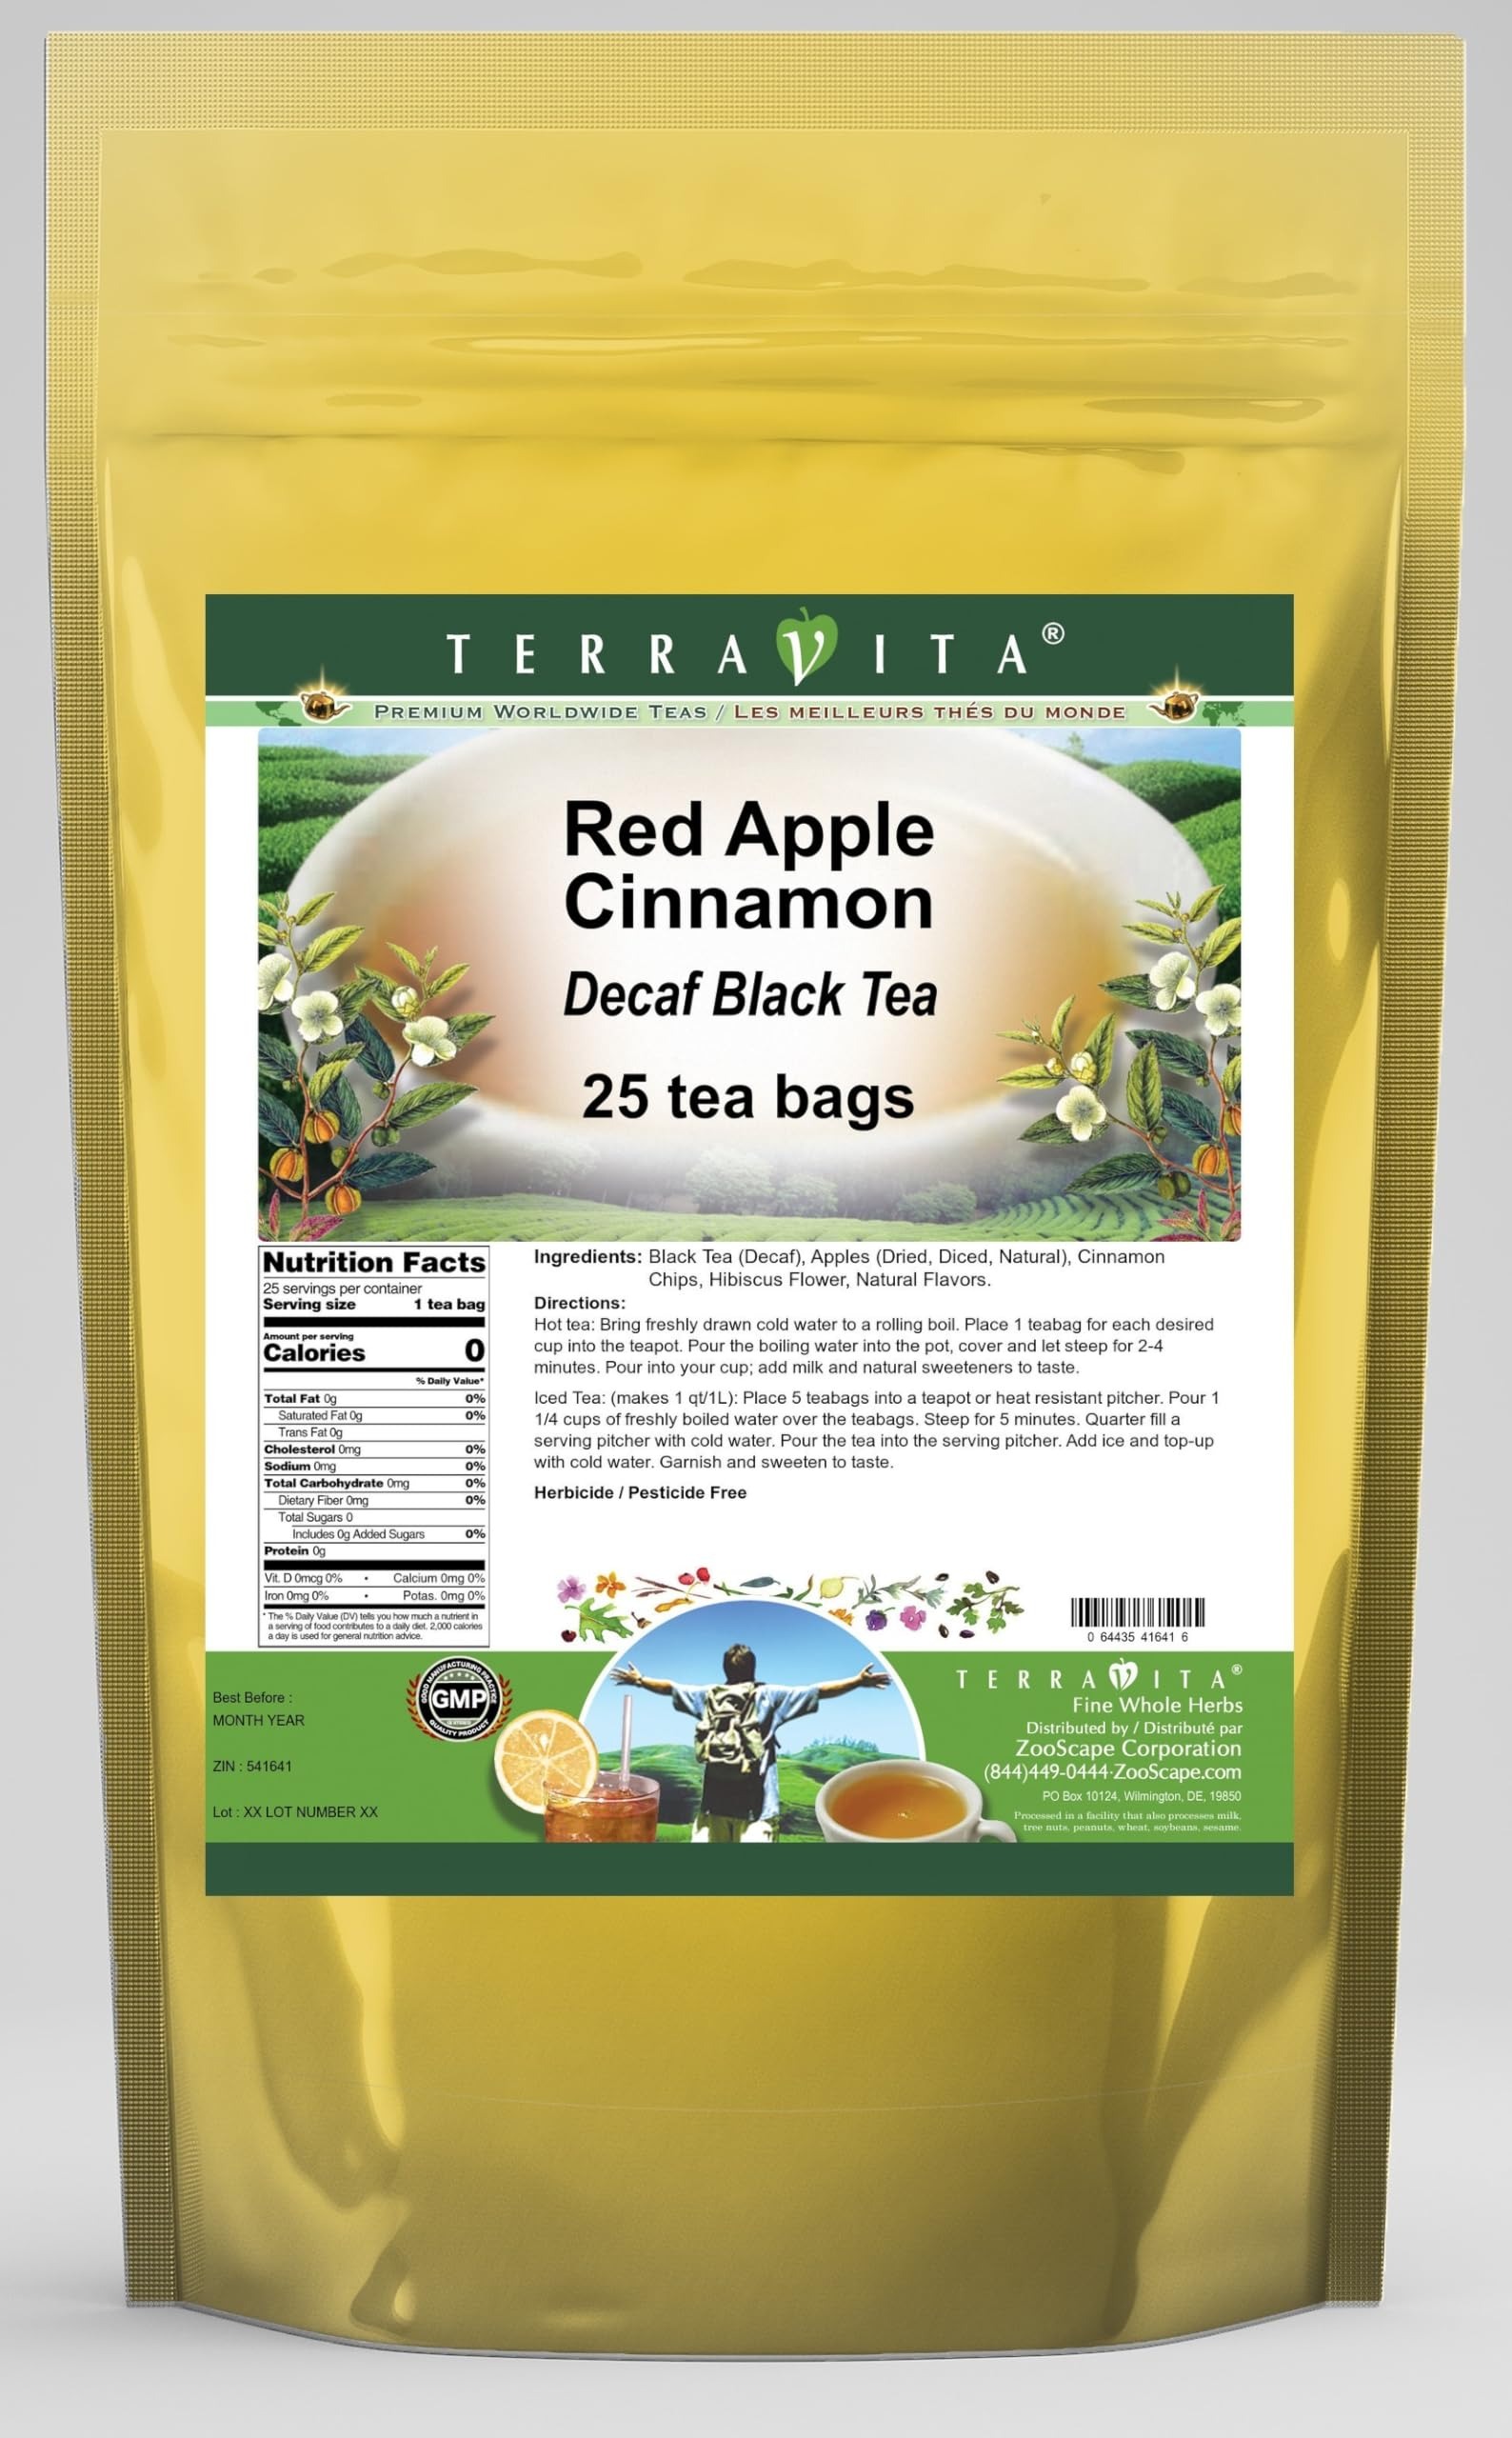
Item Name: Red Apple Cinnamon Decaf Black Tea (25 tea bags, ZIN: 541641)
Bullet Point 1: Our Red Apple Cinnamon Decaf Black Tea is a wonderful flavored decaffeinated Black tea with Apples (Dried, Diced, Natural), Cinnamon Chips and Hibiscus Flower. You will enjoy the simple and elegant Red Apple Cinnamon taste! - Ingredients: Decaf Black tea, Apples (Dried, Diced, Natural), Cinnamon Chips, Hibiscus Flower and Natural Red Apple Cinnamon Flavor.
Bullet Point 2: No fillers.
Bullet Point 3: Manufacturer: TerraVita
Bullet Point 4: Size: 25 tea bags
Bullet Point 5: Black Tea Bags - Packed in a convenient upright pouch!
Product Description: Our Red Apple Cinnamon Decaf Black Tea is a wonderful flavored decaffeinated Black tea with Apples (Dried, Diced, Natural), Cinnamon Chips and Hibiscus Flower. You will enjoy the simple and elegant Red Apple Cinnamon taste! - Ingredients: Decaf Black tea, Apples (Dried, Diced, Natural), Cinnamon Chips, Hibiscus Flower and Natural Red Apple Cinnamon Flavor. - Hot tea brewing method: Bring freshly drawn cold water to a rolling boil. Place 1 teabag for each desired cup into the teapot. Pour the boiling water into the pot, cover and let steep for 2-4 minutes. Pour into your cup; add milk and natural sweeteners to taste. - Iced tea brewing method: (to make 1 liter/quart): Place 5 teabags into a teapot or heat resistant pitcher. Pour 1 1/4 cups of freshly boiled water over the teabags. Steep for 5 minutes. Quarter fill a serving pitcher with cold water. Pour the tea into the serving pitcher. Add ice and top-up with cold water. Garnish and sweeten to taste. - TerraVita is an exclusive line of premium-quality, natural source products that use only the finest, purest and most potent ingredients found around the world. TerraVita is hallmarked by the highest possible standards of purity, potency, stability and freshness. All of our products are prepared with the highest elements of quality control, from raw materials through the entire manufacturing process, up to and including the moment that the bottles or bags are sealed for freshness and shipped out to you. Our highest possible standards are certified by independent laboratories and backed by our personal guarantee. - TerraVita exists to meet and ensure your family's health and wellness without the harmful effects of chemicals and health products. We strive to make all of our products affordable and reliable and are constantly
Value: 25.0
Unit: Count

Price: 24.42